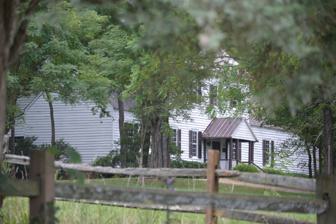
Building: Falkland (Redd Shop, Virginia)
Country: United States of America
Year built: 1815
Historic house in Virginia, United States United States historic place Falkland U.S. National Register of Historic Places Virginia Landmarks Register Roadside view Show map of Virginia Show map of the United States Location Northwest of Meherrin , Virginia , on Falkland Road Coordinates 37°7′51″N 78°24′32″W / 37.13083°N 78.40889°W / 37.13083; -78.40889 Area 4 acres (1.6 ha) Built c. 1750 ( 1750 ) /1815 NRHP reference No. 79003071 VLR No. 073-0039 Significant dates Added to NRHP June 22, 1979 Designated VLR March 20, 1979 Falkland is a historic plantation house located at Redd Shop , Prince Edward County, Virginia . It was built about 1750, and the frame dwelling consists of a two-story, four-bay, central block with one-story flanking wings. It has a hall-and-parlor plan . A two-story, two-bay frame rear ell was added in the 1850s. It was listed on the National Register of Historic Places in 1979. References